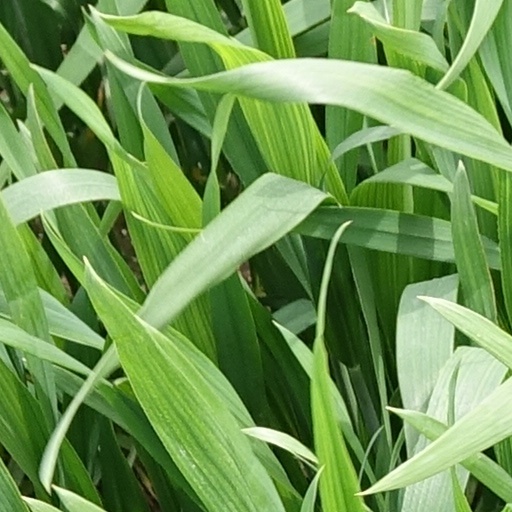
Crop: wheat